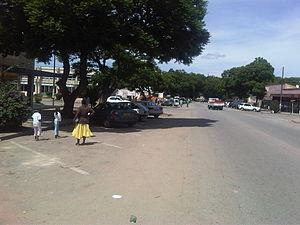
Rusape est une ville du Zimbabwe située dans la province du Manicaland. Sa population est estimée à 32 497 habitants en 2007.